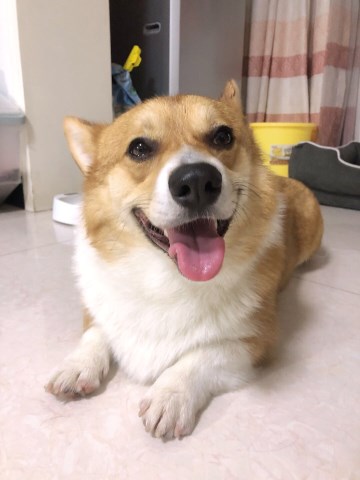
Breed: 2909-n000116-Cardigan